Dai Dark

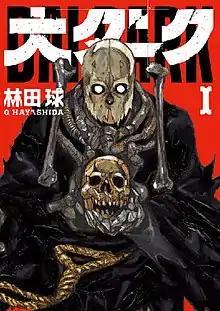
First volume cover, featuring Zaha Sanko

is a Japanese manga series written and illustrated by Q Hayashida. It has been serialized in Shogakukan's manga magazine "Monthly Shōnen Sunday" since March 2019, with its chapters collected into eight volumes as of October 2024. The manga is licensed for English release in North America by Seven Seas Entertainment.